Realization (figured bass)

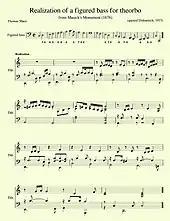
Ex. 1 A figured bass line, and a realization for theorbo (Thomas Mace, 1676)

Realization is the art of creating music, typically an accompaniment, from a figured bass, whether by improvisation in real time, or as a detained exercise in writing. It is most commonly associated with Baroque music.